Moff Gideon

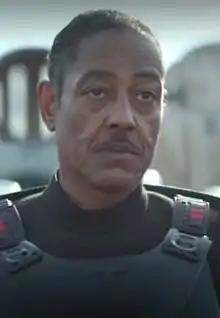
Giancarlo Esposito as Moff Gideon in "The Mandalorian"

Moff Gideon is a fictional character in the "Star Wars" franchise who first appeared as the main antagonist in the Disney+ television series "The Mandalorian". Gideon is the leader of a remnant of the fallen Galactic Empire and wielder of the Darksaber responsible for the Purge of Mandalore. He attempts to capture the young Force sensitive child Grogu, who is being protected by the title character of the series, planning on using Grogu's blood to imbue numerous clones of himself with Force sensitivity.